Hertfordshire Yeomanry

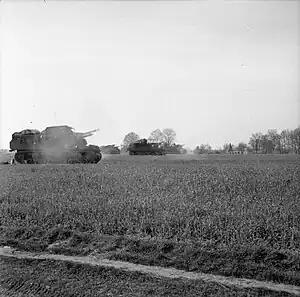
Sexton 25-pdr self-propelled guns of 86th Field Regiment firing against enemy positions in April 1945

The 86th (East Anglian) (Hertfordshire Yeomanry) Field Regiment, Royal Artillery was mobilised in September 1939. In 1940 the regiment was equipped with 8 x 4.5 inch Howitzers & 4 x 18/25-pounder guns. On 18 November 1940 it formed an additional 343 Bty, renumbered as 462 Bty 18 January 1941. It remained in the United Kingdom until 1944 being attached to various formations: 54th (East Anglian) Infantry Division from mobilisation until 9 June 1942, then 42nd Armoured Division until 3 May 1943, during which time it was converted to self-propelled guns, first with the Bishop and then the Priest. When 21st Army Group was formed in July 1943 to prepare for the Allied invasion of Normandy (Operation Overlord), 86th (HY) Fd Rgt was assigned to I Corps. When XXX Corps was brought back from Italy to spearhead the invasion, 86th (HY) Fd Rgt joined it, training with 50th (Northumbrian) Infantry Division in amphibious assault techniques for the Overlord landings including developing the technique of firing its Sexton SP guns from landing craft on the run-in to the beach. The regiment was among the first units to land on D-Day (6 June 1944). It later supported various formations of XXX Corps throughout the , including in Normandy, the liberation of Antwerp, Operations Market Garden and Clipper, the Battle of the Bulge and the Reichswald battles (Operations Veritable and Blockbuster, the Rhine crossing (Operation Plunder) and the advance across Germany to Bremen.